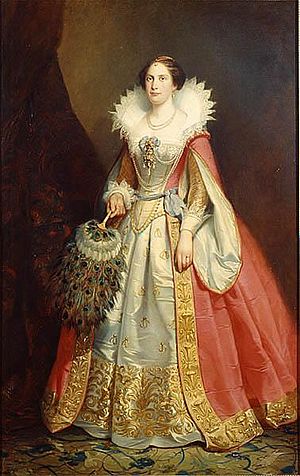
Johan Christoffer Boklund
Johan Kristoffer Boklund, Porträtt af drottning Lovisa, 1861
Johan Kristoffer Boklund var en svensk maler,